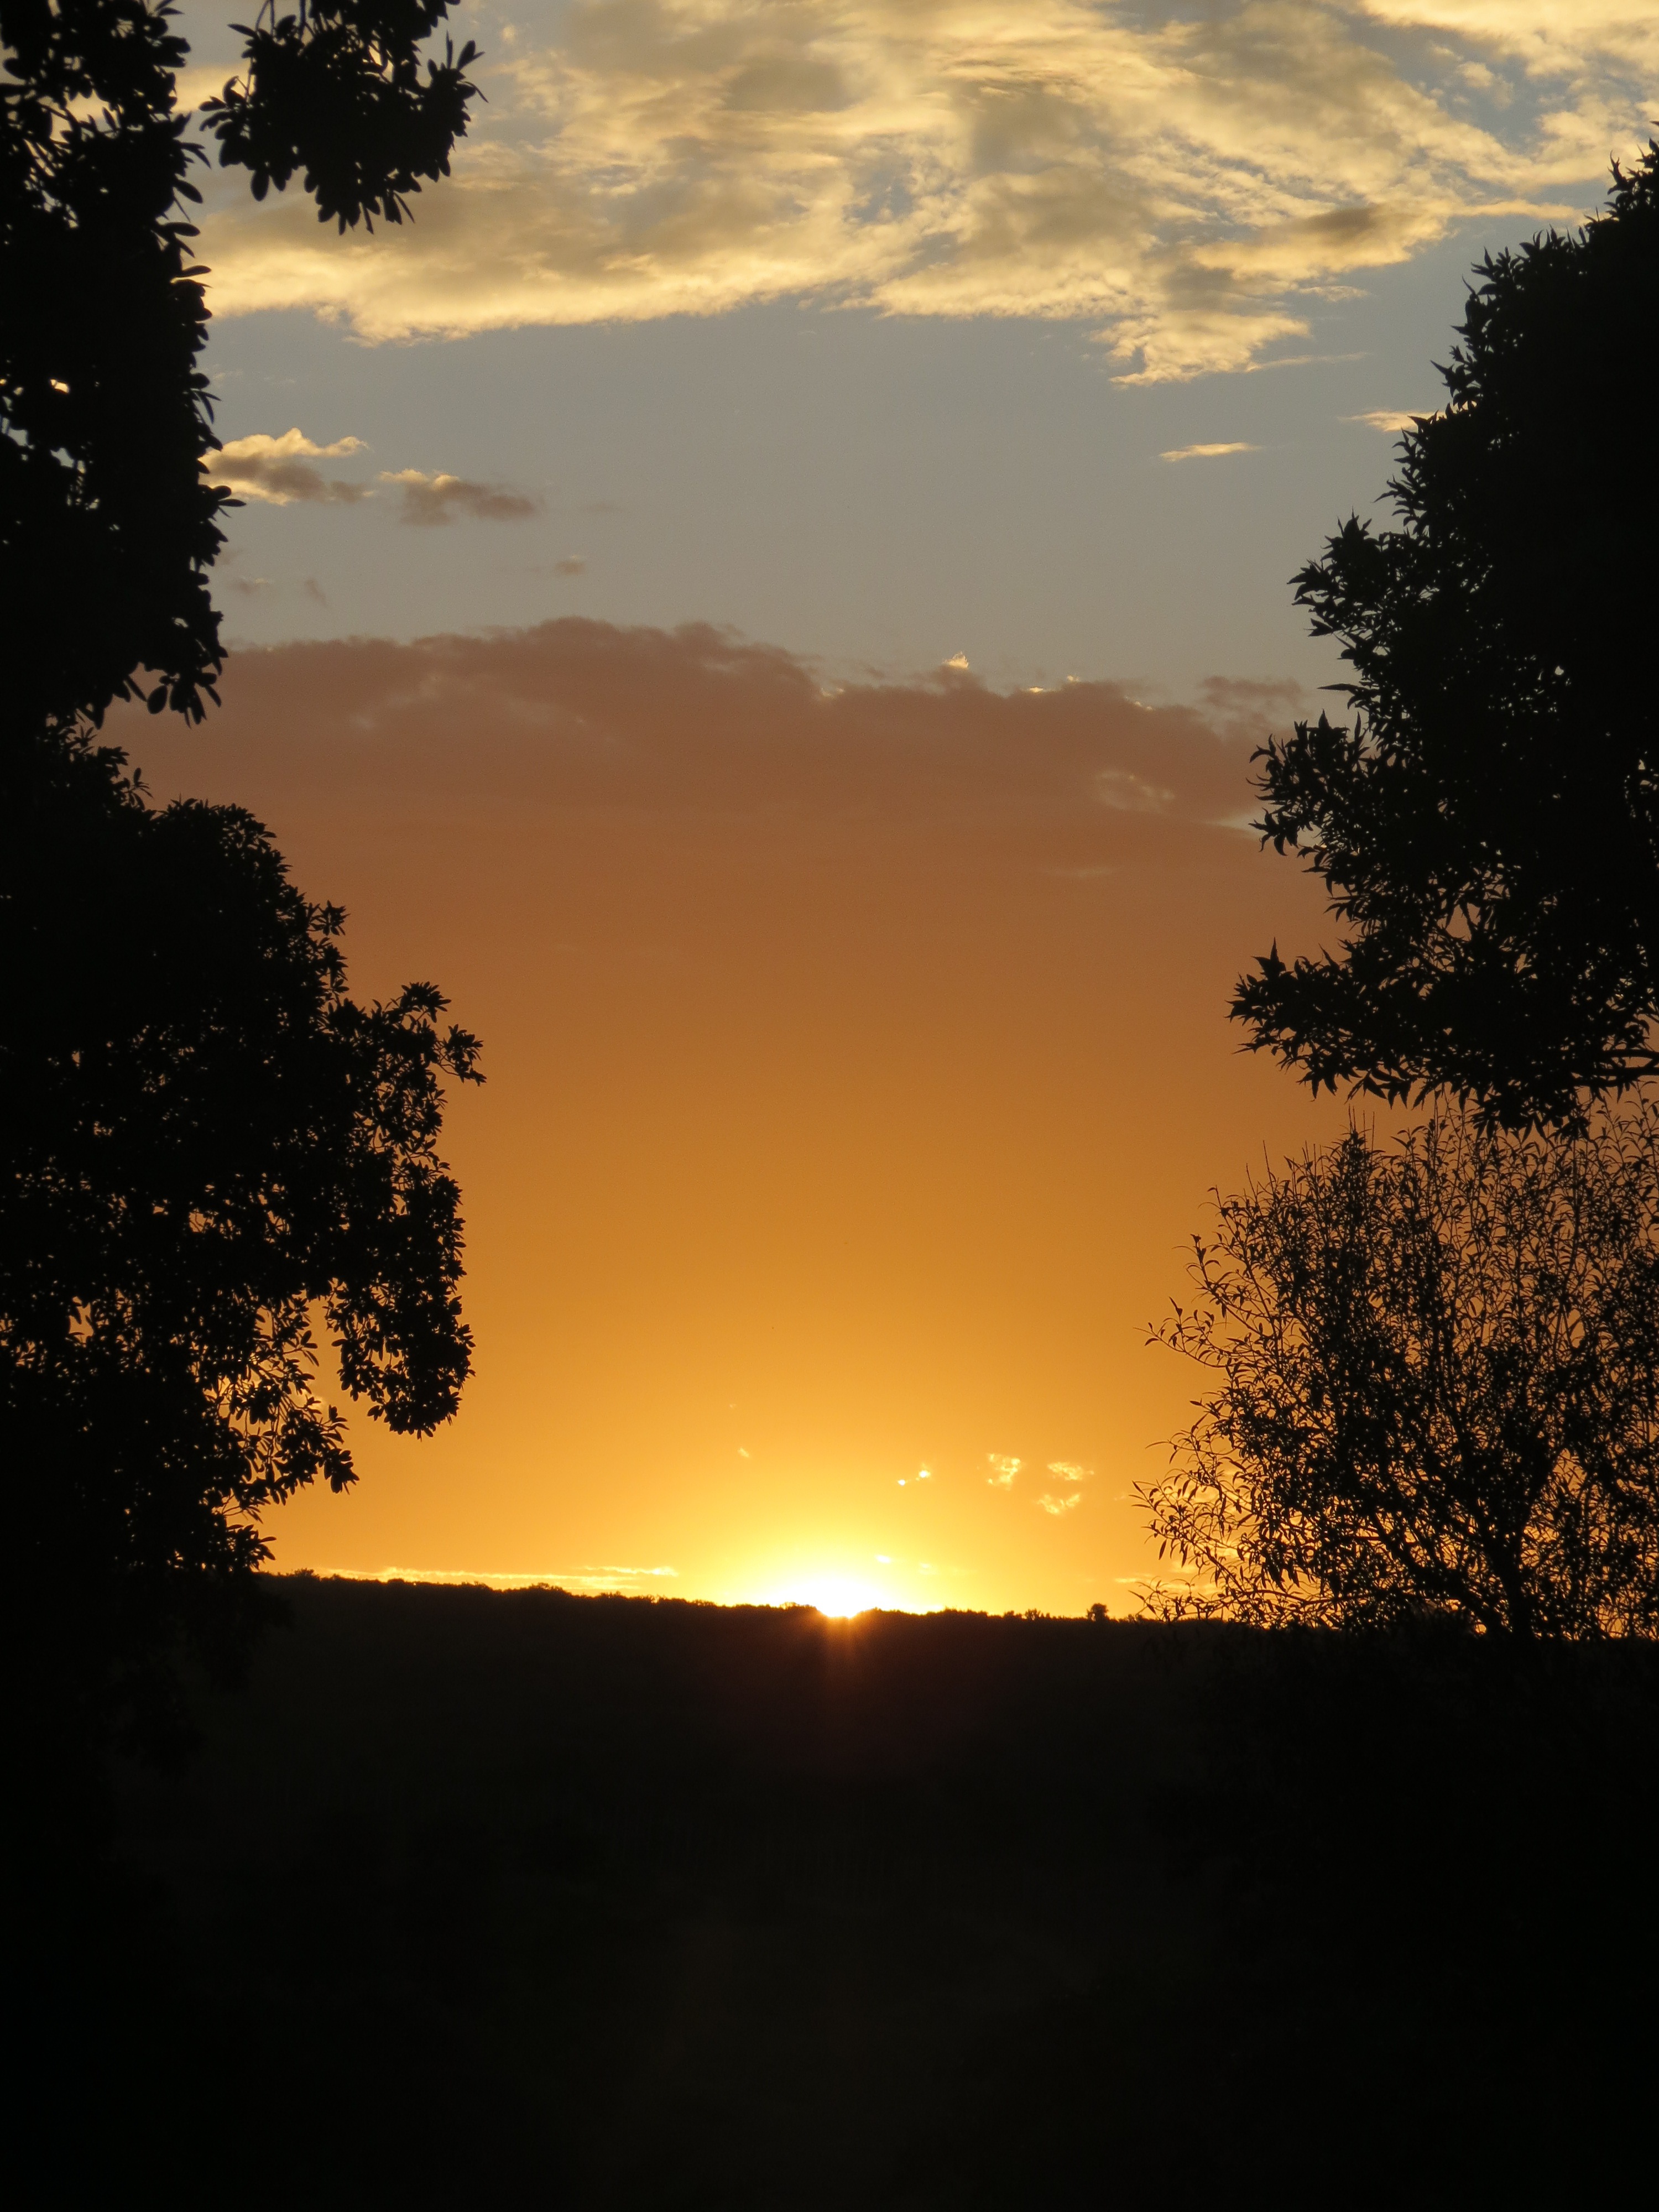
tree, nature, horizon, silhouette, cloud, sky, sun, sunrise, sunset, sunlight, morning, dawn, atmosphere, dusk, evening, orange, trees, south africa, afterglow, atmospheric phenomenon, red sky at morning